Tracy, California

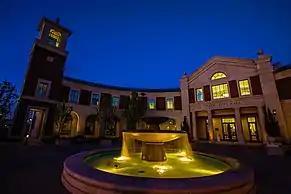
Front view of Tracy's City Hall

The United States Postal Service operates the Tracy Post Office and the Tracy Carrier Annex.